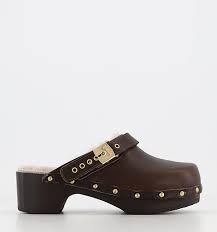
Label: Clog